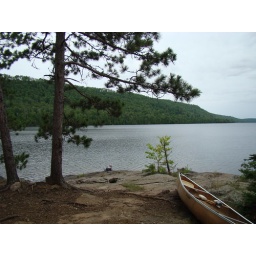
My son reading a book on the shore of Pine Lake in the Boundary Waters of northern Minnesota.